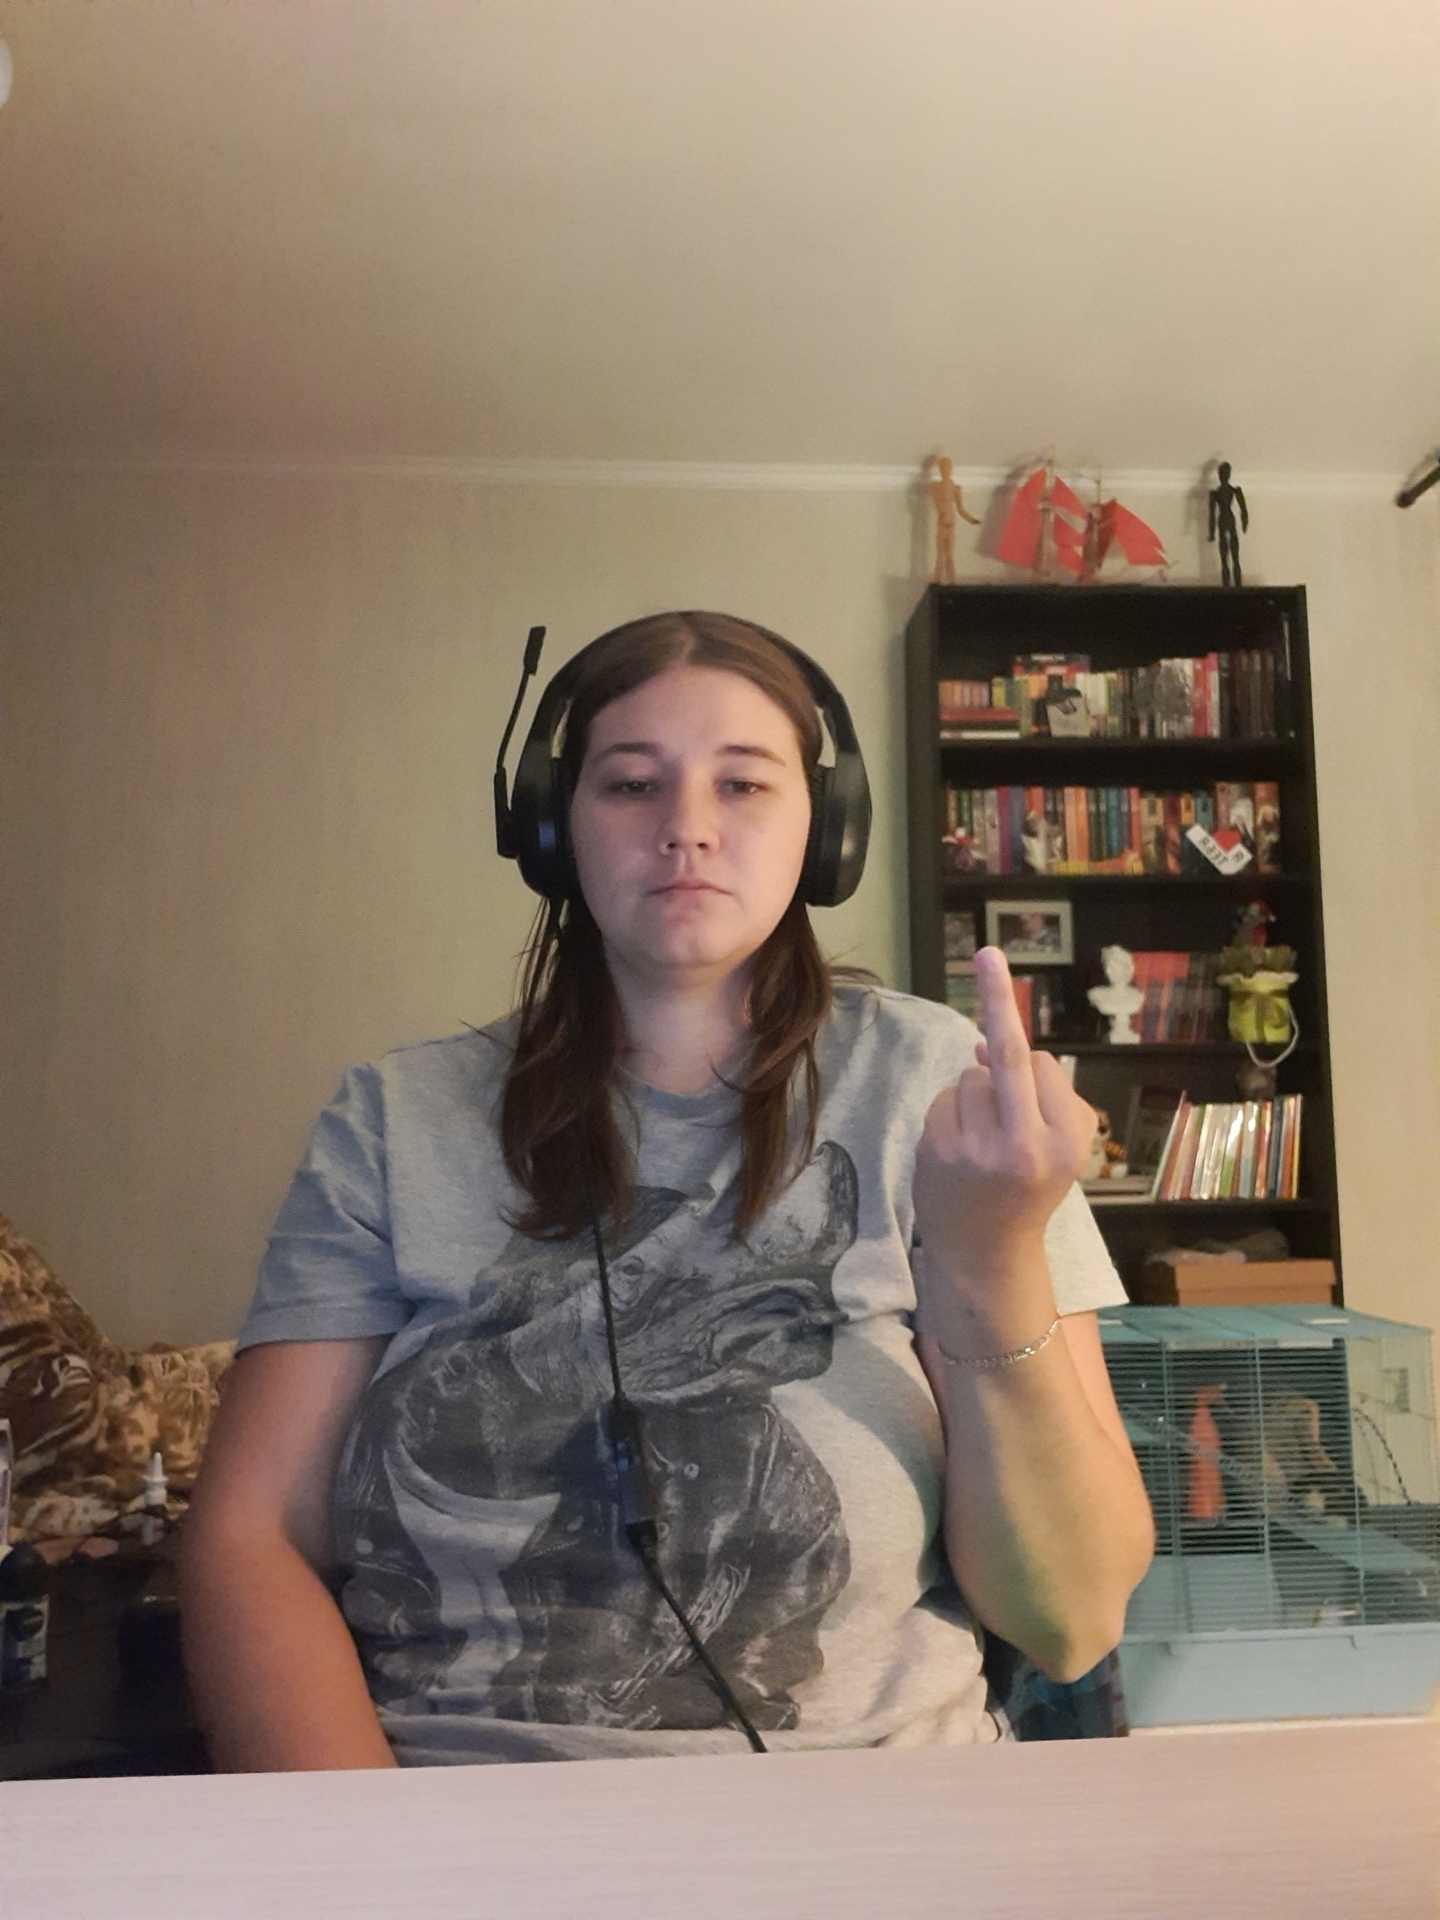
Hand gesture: middle_finger